ARCA Menards Series

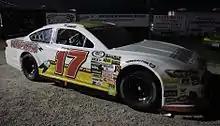
A composite-body Ford Fusion driven by Ty Majeski in 2016.

On November 4, 2014, at the SEMA Show in Las Vegas, NASCAR president Mike Helton unveiled a new body style for the K&N Pro Series East and West that would also be eligible for use in ARCA competition, based on the Sprint Cup Series Gen 6 models of the Chevrolet SS, Ford Fusion, and Toyota Camry (no Dodge option was offered due to a lack of factory support). The new body, developed with Five Star Race Car Bodies, is constructed of a composite laminate blend and designed with easily replaceable body panels, to reduce the costs of fabrication, and to eliminate on-track debris after accidents. The composite body is also significantly lighter than traditional steel bodies. The composite body debuted at preseason testing at Daytona, with the intent of approving it for tracks over a mile in length.